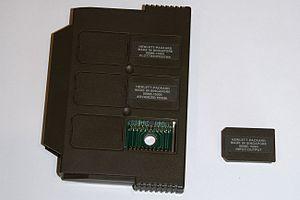
Les petits ordinateurs de bureau scientifiques "série 80" de Hewlett-Packard ont été lancés en 1980, en commençant par le populaire HP-85 destiné aux applications d’ingénierie et de contrôle. Ils offraient la capacité des ordinateurs de bureau de la gamme HP 9800 avec un moniteur intégré dans un boîtier plus petit comprenant une unité de stockage et une imprimante, pour un prix deux fois moins cher.